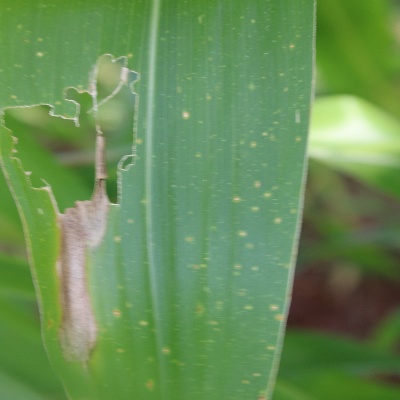
Crop: Maize
Condition: leaf spot